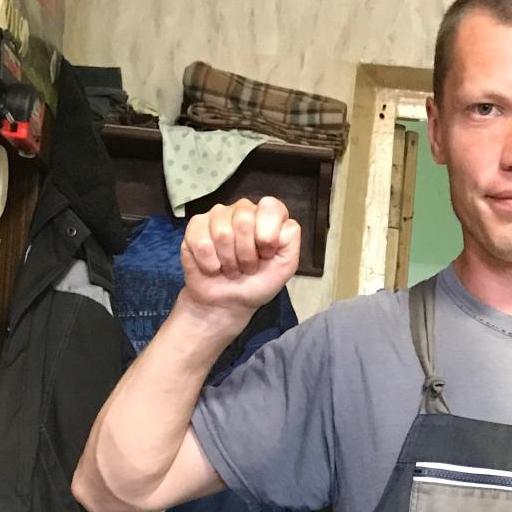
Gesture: fist